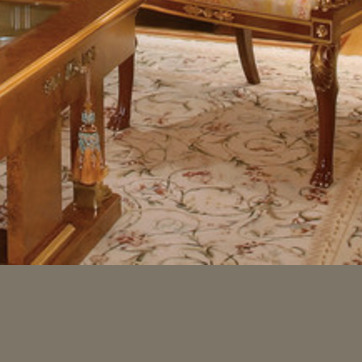
Material: carpet